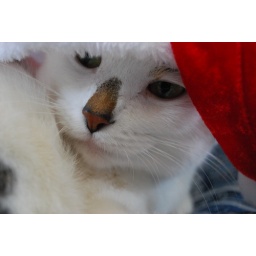
cat in the hat